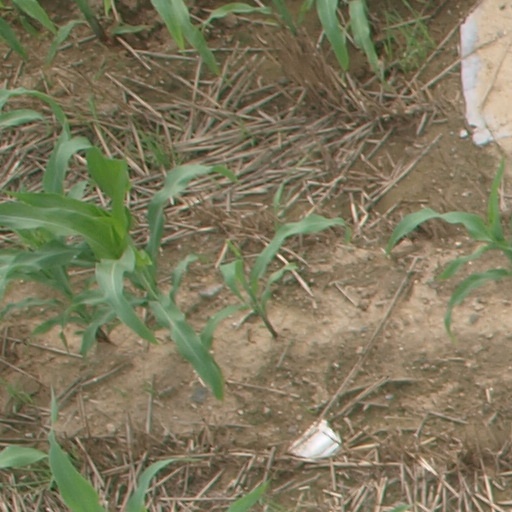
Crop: maize; corn